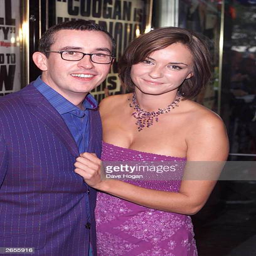
comedian and girlfriend arrive at the premiere of the film